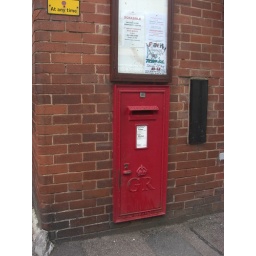
Large GR wall box in Topsham Devon